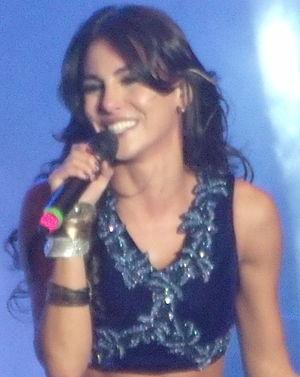
Mel Fronckowiak est une actrice, chanteuse, danseuse et ex-mannequin brésilien. L'une des six protagonistes de la telenovela Rebelde brésilienne et une des rebelles, membre du groupe musical, Mel est devenu mondialement connu en 2008, lorsqu'elle a été élue par la marque "Sloggi", propriété de Triumph International, en tant que détenteur des "plus belles fesses du monde". Au Brésil, elle a obtenu une certaine reconnaissance en 2007 en étant couronnée Miss Monde Rio Grande do Sul et finissant deuxième au concours "Miss Mundo Brasil".